Channel wing

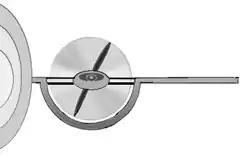
Sketch of channel wing (seen from front)

Custer's summary of his invention was that the key to the lift created by a wing is the velocity of the stream of air passing over the wing, not the velocity of the airplane itself: "It's the speed of air, not the airspeed!"